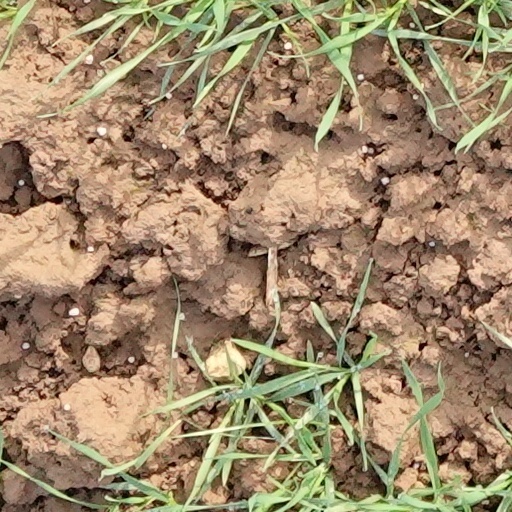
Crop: wheat